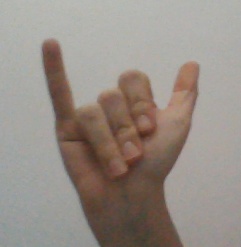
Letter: ya